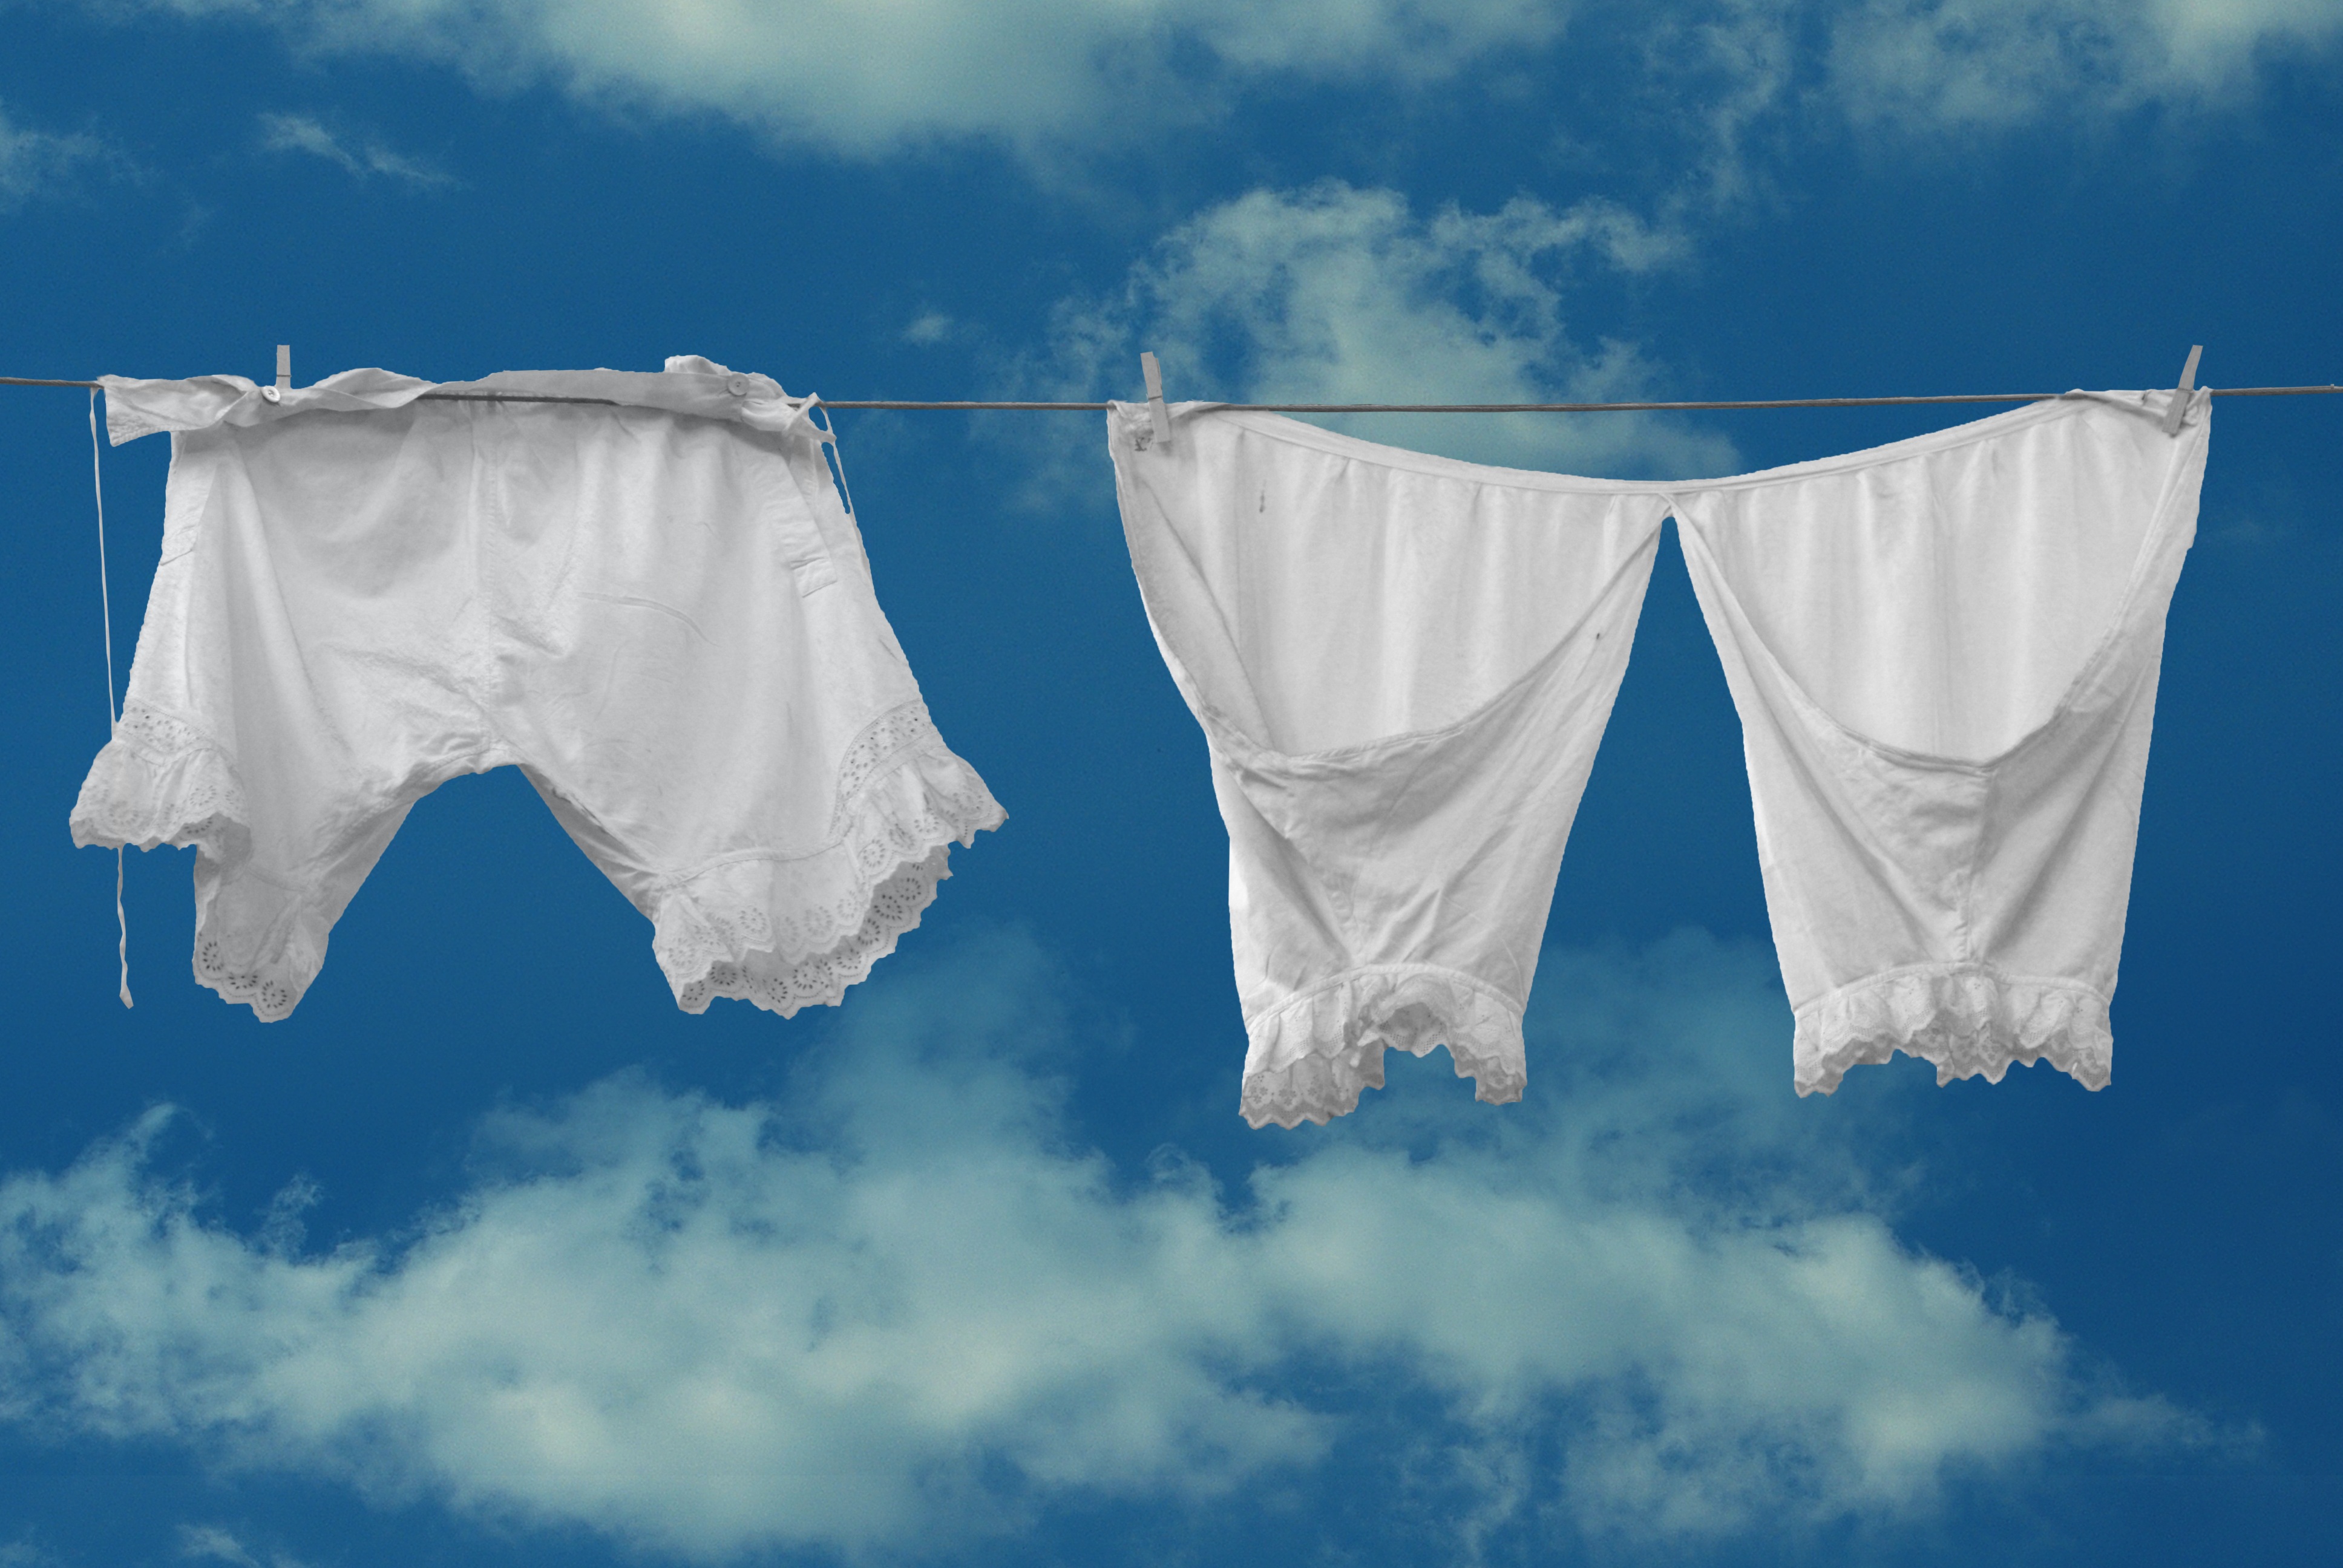
cloud, sky, white, vintage, sunlight, wave, ice, wash, nostalgia, blue, trousers, underwear, past, clothes line, atmosphere of earth, anno 1900, washes